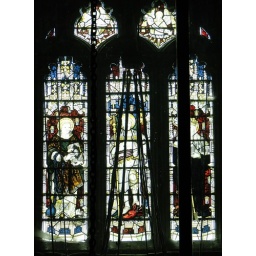
West window in tower, by Kempe, c1896 (poor quality, taken through dirty glass)